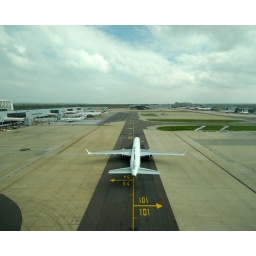
Gatwick Airport, seen from the walking bridge in the North Terminal building. London, England